Courtauld Gallery

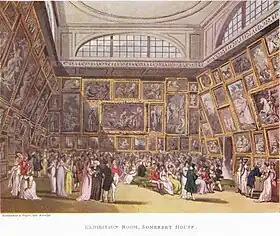
Pugin's "Exhibition Room, Somerset House", showing a room which is now part of the Courtauld Gallery

The Courtauld Institute was founded in 1932 through the philanthropic efforts of the industrialist and art collector Samuel Courtauld, the diplomat and collector Lord Lee of Fareham, and the art historian Sir Robert Witt.